Vrankrijk

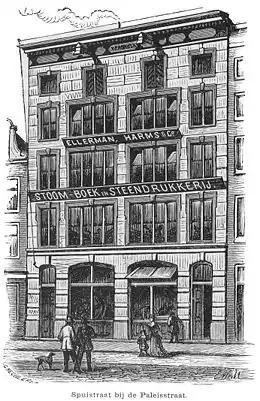
Vrankrijk as a printers in 1880

The building was constructed in 1875. It was called Vrankrijk ( means 'France' in Dutch) from the very beginning. After first being a woodworking shop, it became a printers. During World War II it was used by Marten Toonder and others to print fake documents for the resistance.